Splashdown

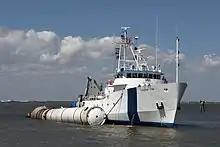
Space Shuttle SRB being recovered by "Freedom Star" after splashing down on STS-133

Some reusable launch vehicles recover components via splashdown. This was first seen with the Space Shuttle SRBs, with STS-1 launching in 1981. Out of 135 launches, NASA recovered all but two sets of SRBs.